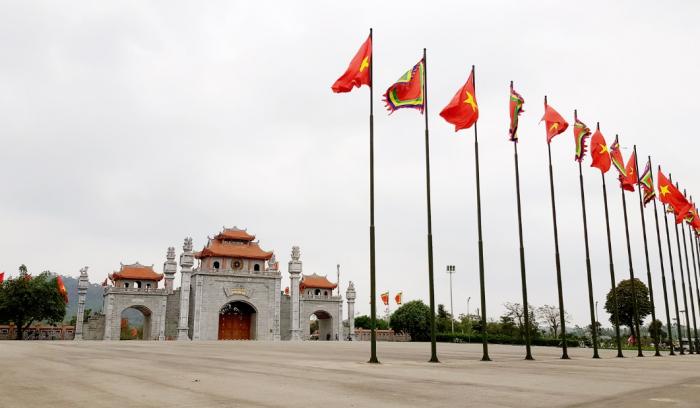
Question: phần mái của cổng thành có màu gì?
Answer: phần mái có màu cam